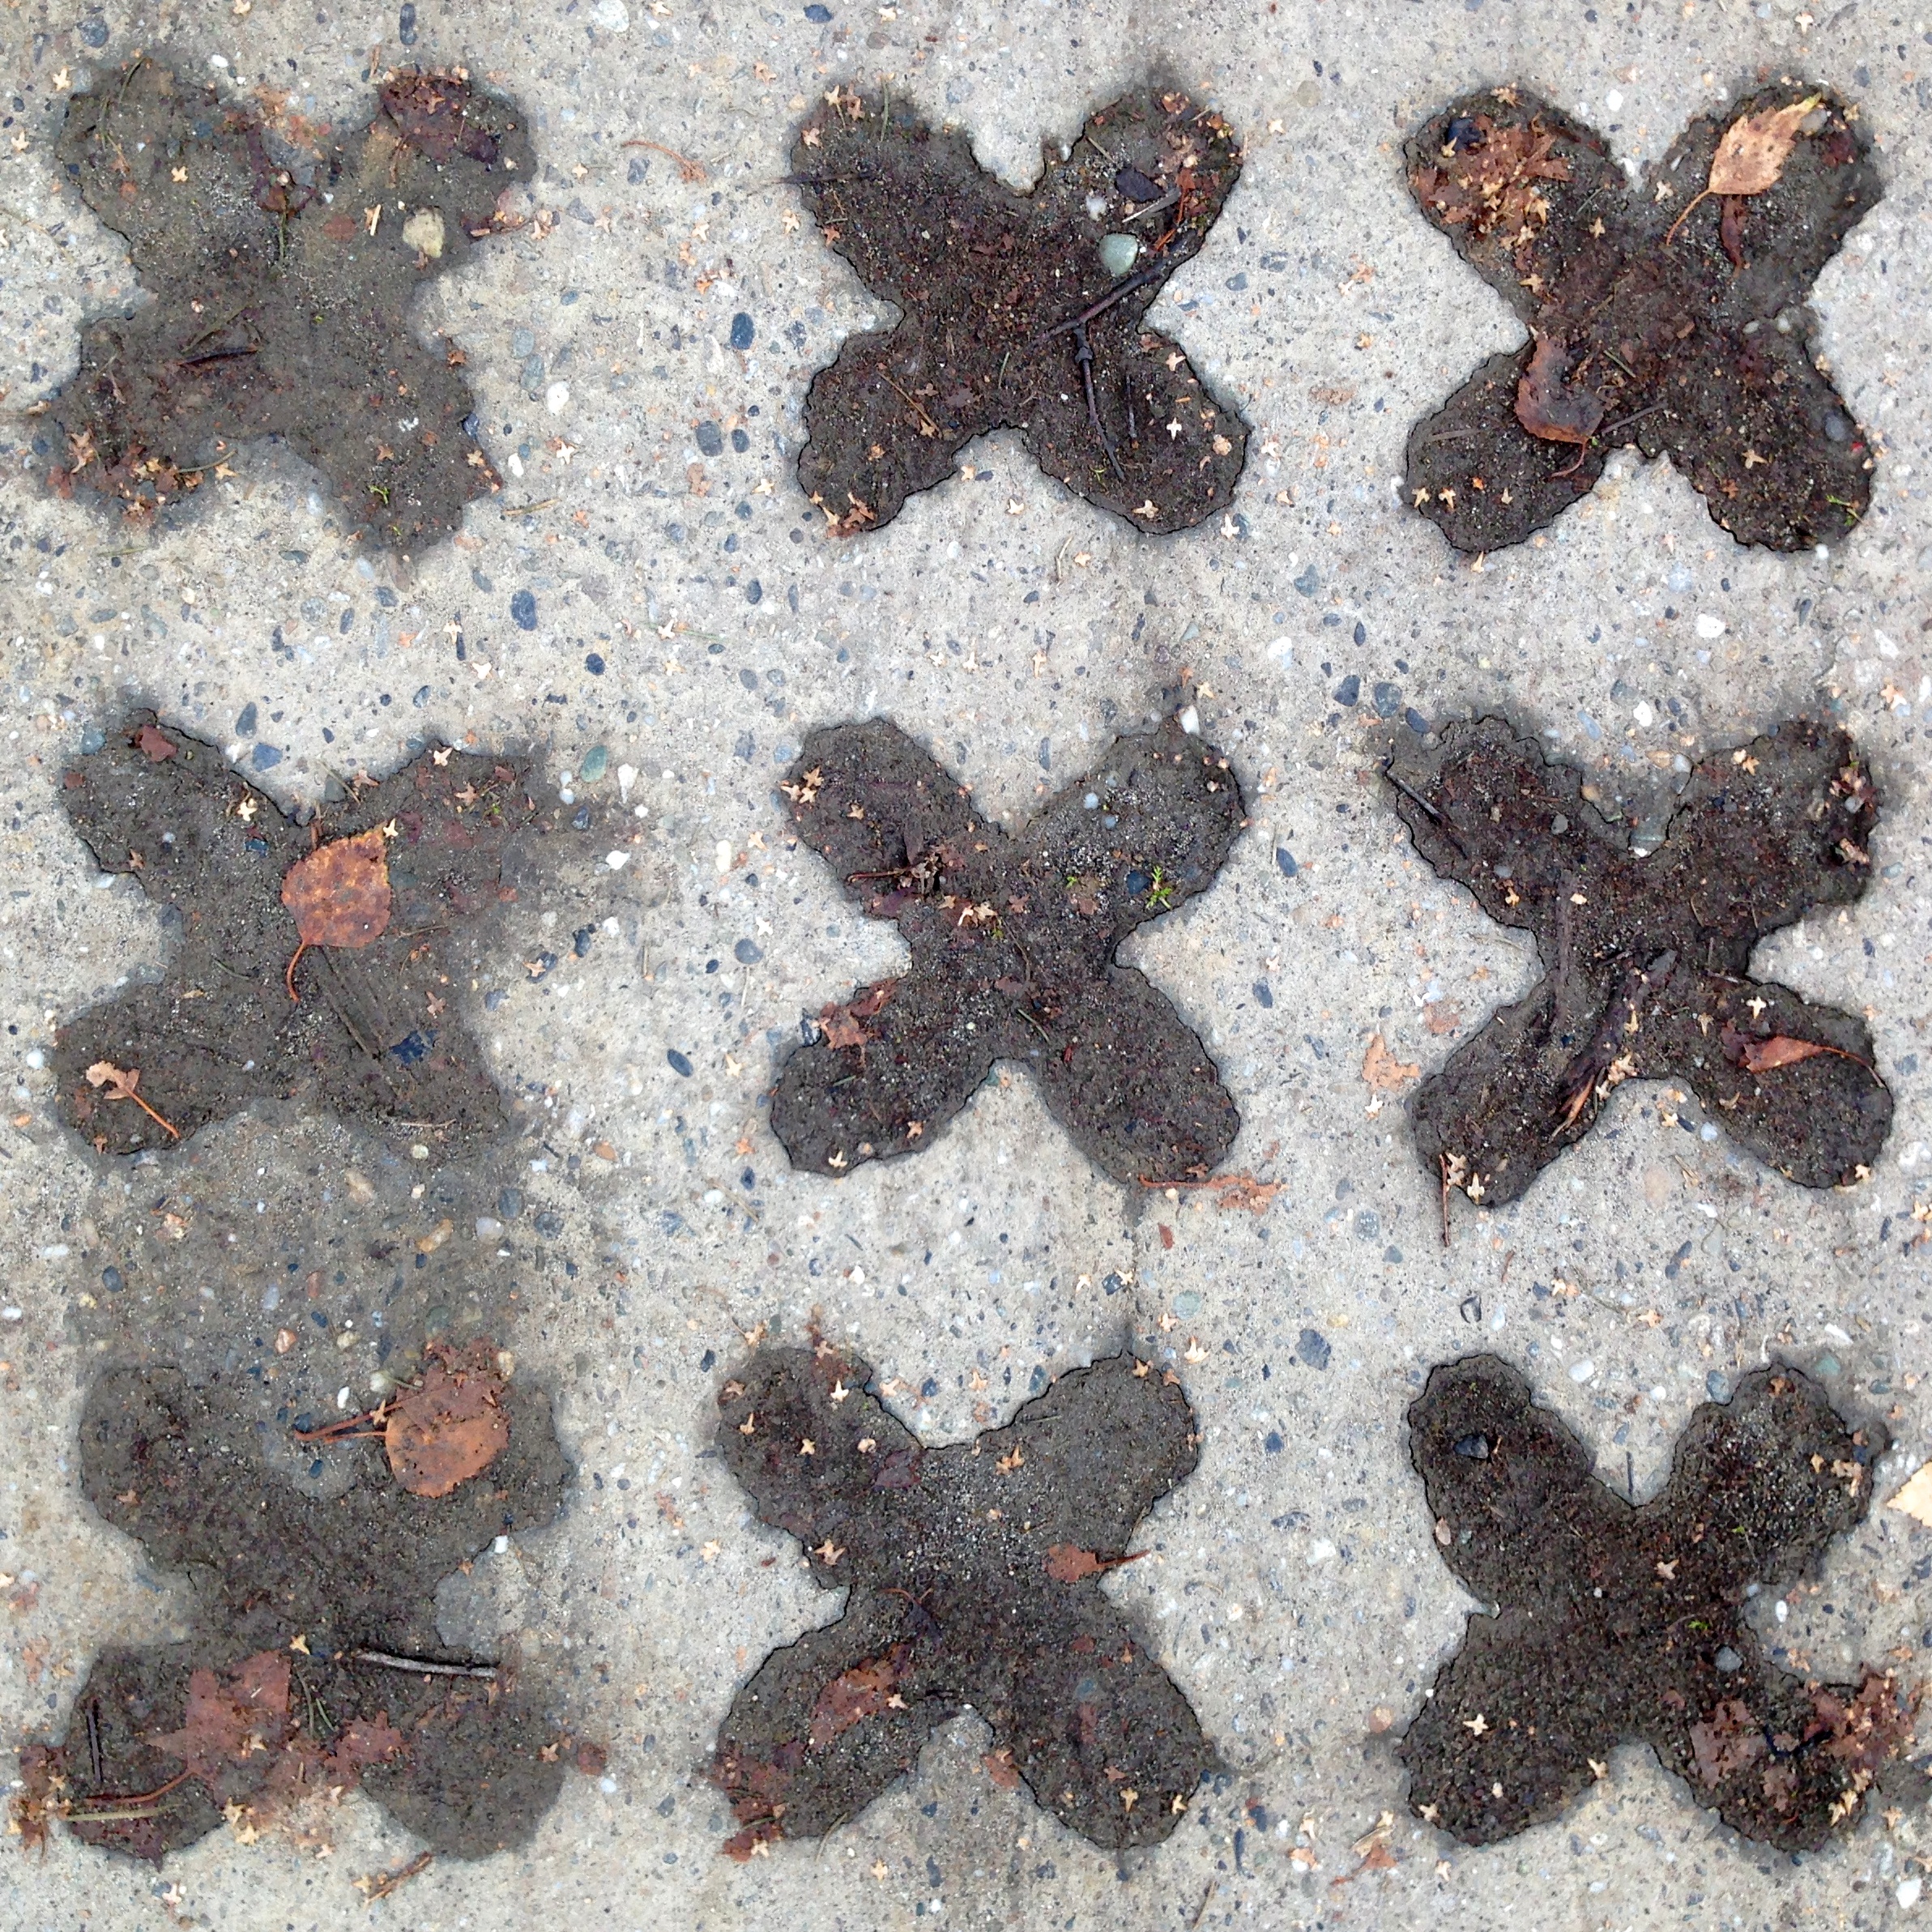
insect, moth, invertebrate, echinoderm, moths and butterflies